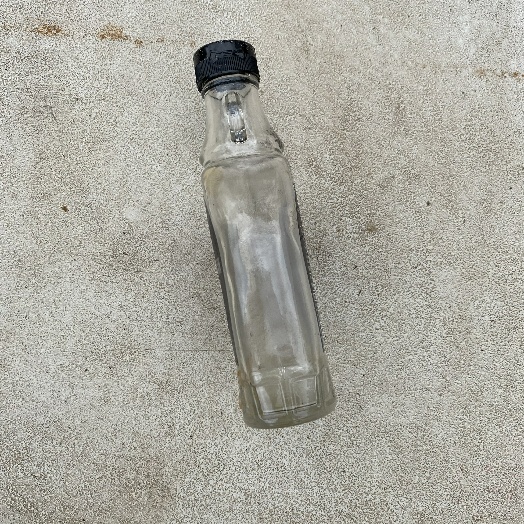
Label: Glass